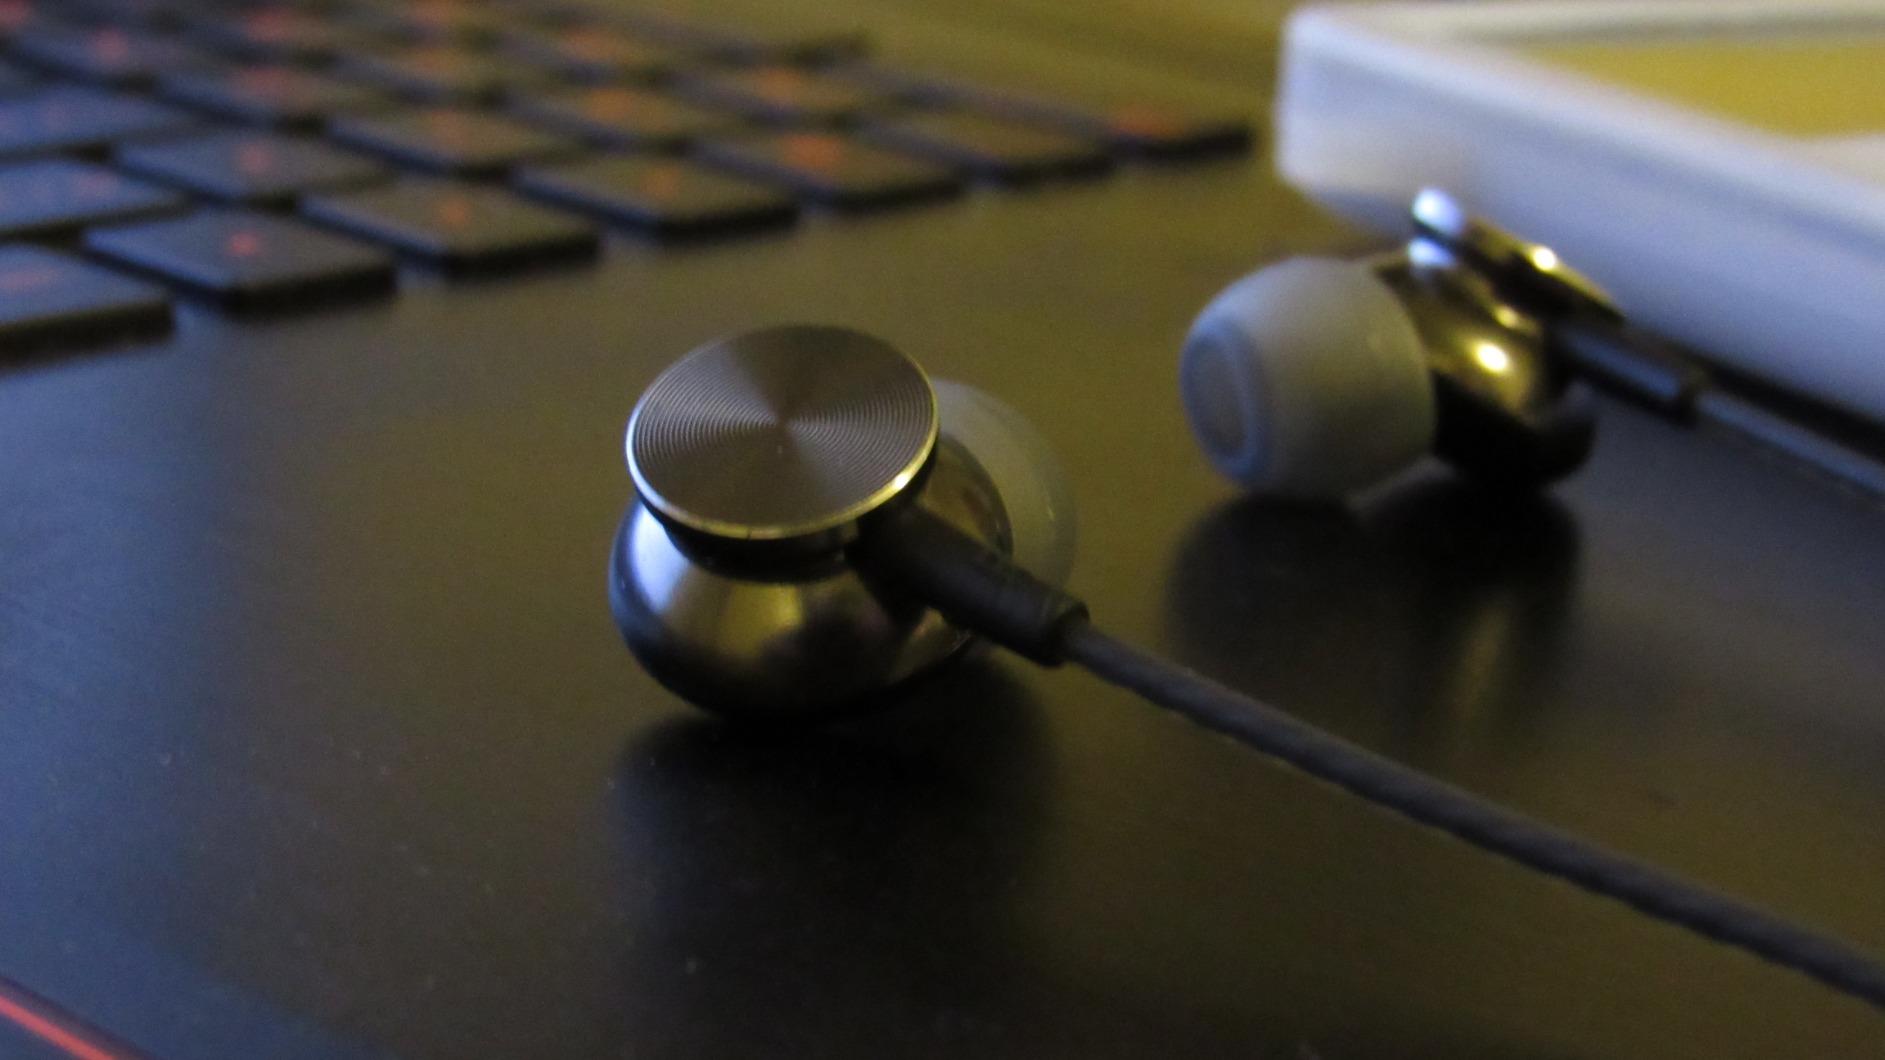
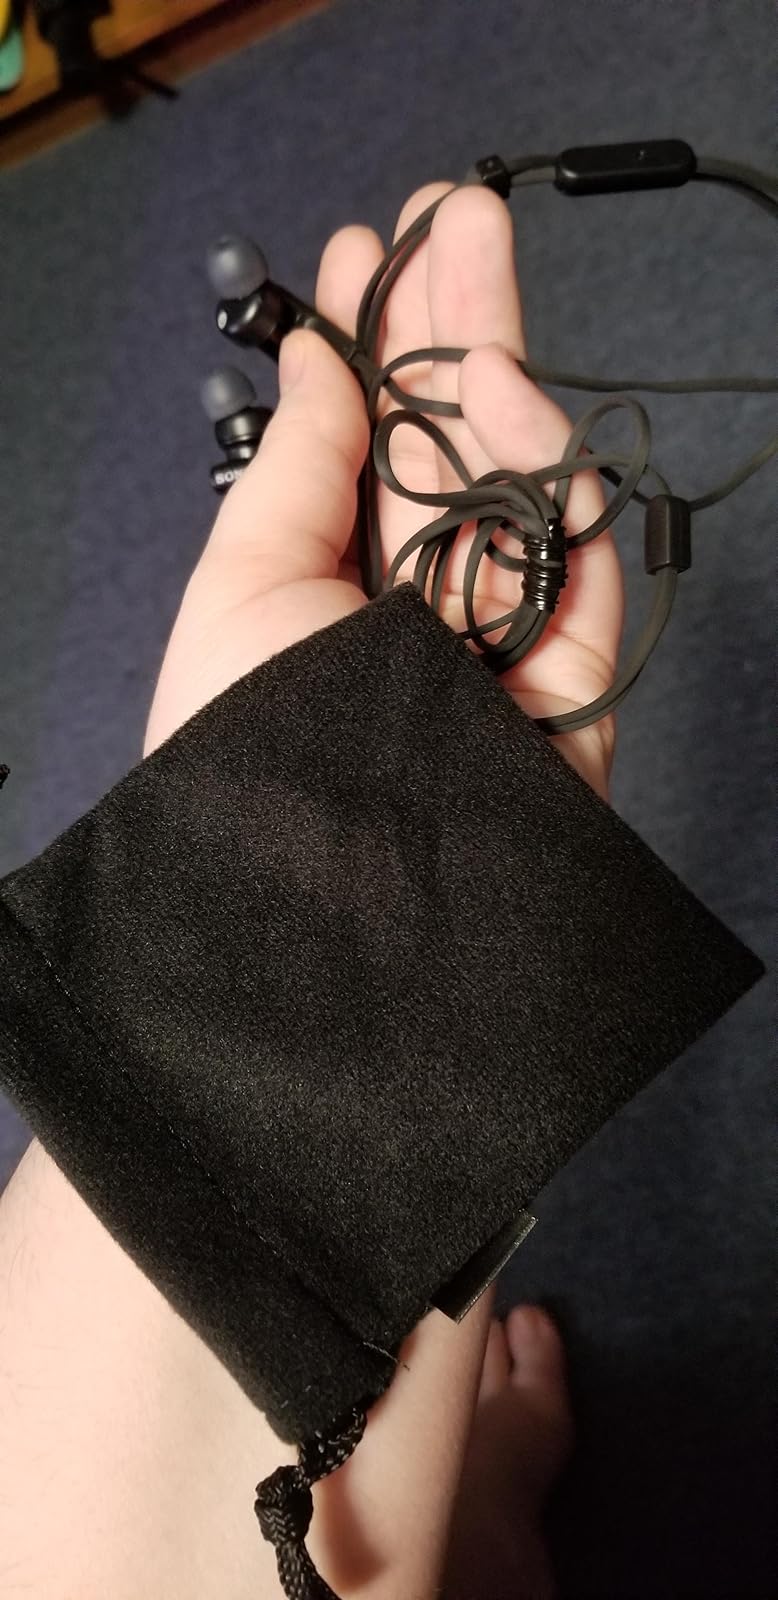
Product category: headphones
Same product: no